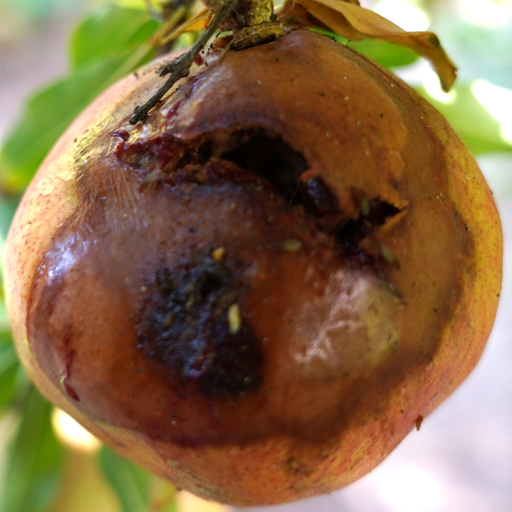
Label: Ectomyelois ceratoniae